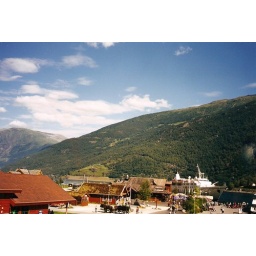
Stop in Flam to transfer from train to boat